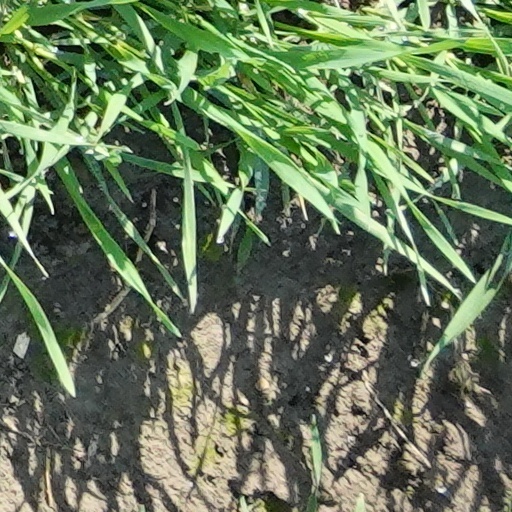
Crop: wheat